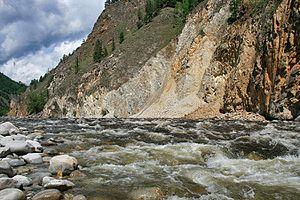
La réserve naturelle Djerguinski est un zapovednik situé dans le raion de Kouroumkan en Bouriatie. La réserve a été créée en 1992 en partant de ce qui existait à cet endroit depuis 1974 : le complexe de l'État dénommé zakaznik Djerguinski. Le bâtiment administratif central se trouve dans le village de Maïski à 40 km de la frontière sud de la réserve.